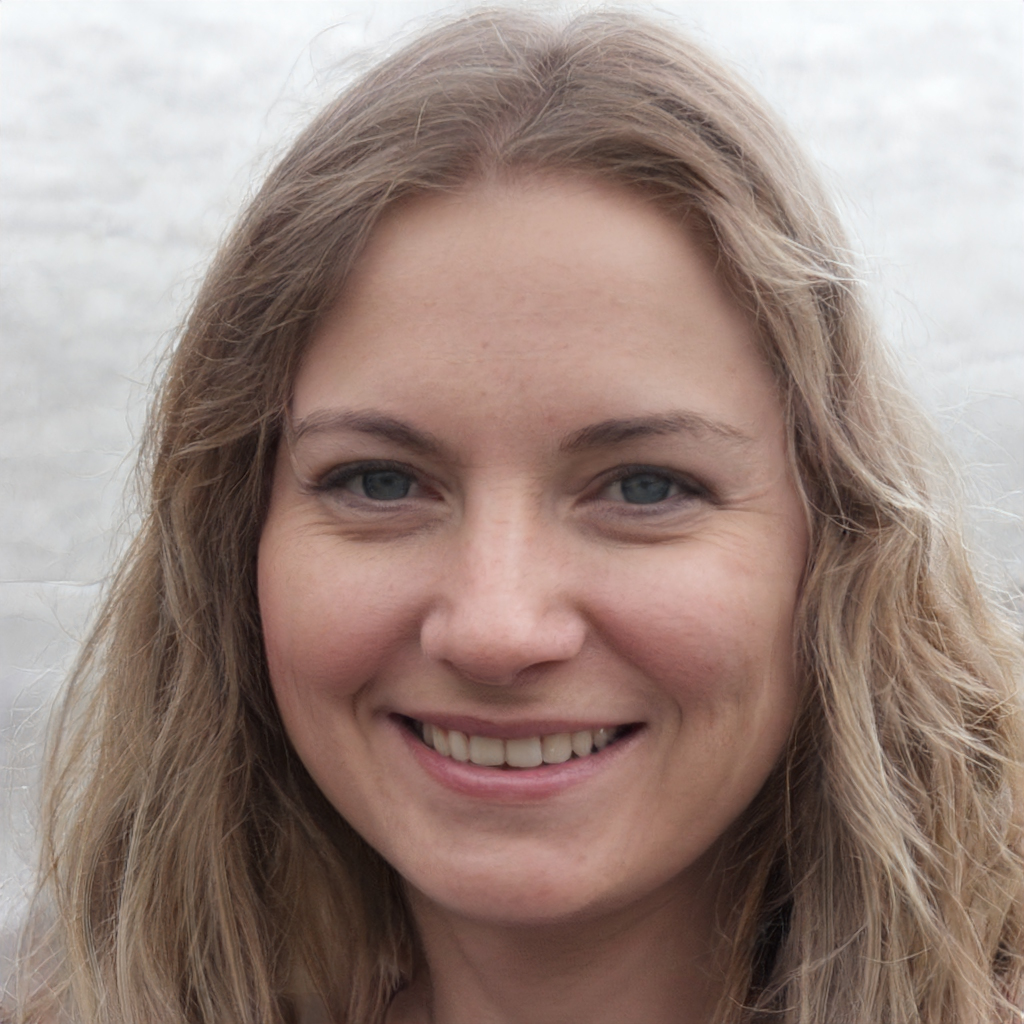
Gender: Female